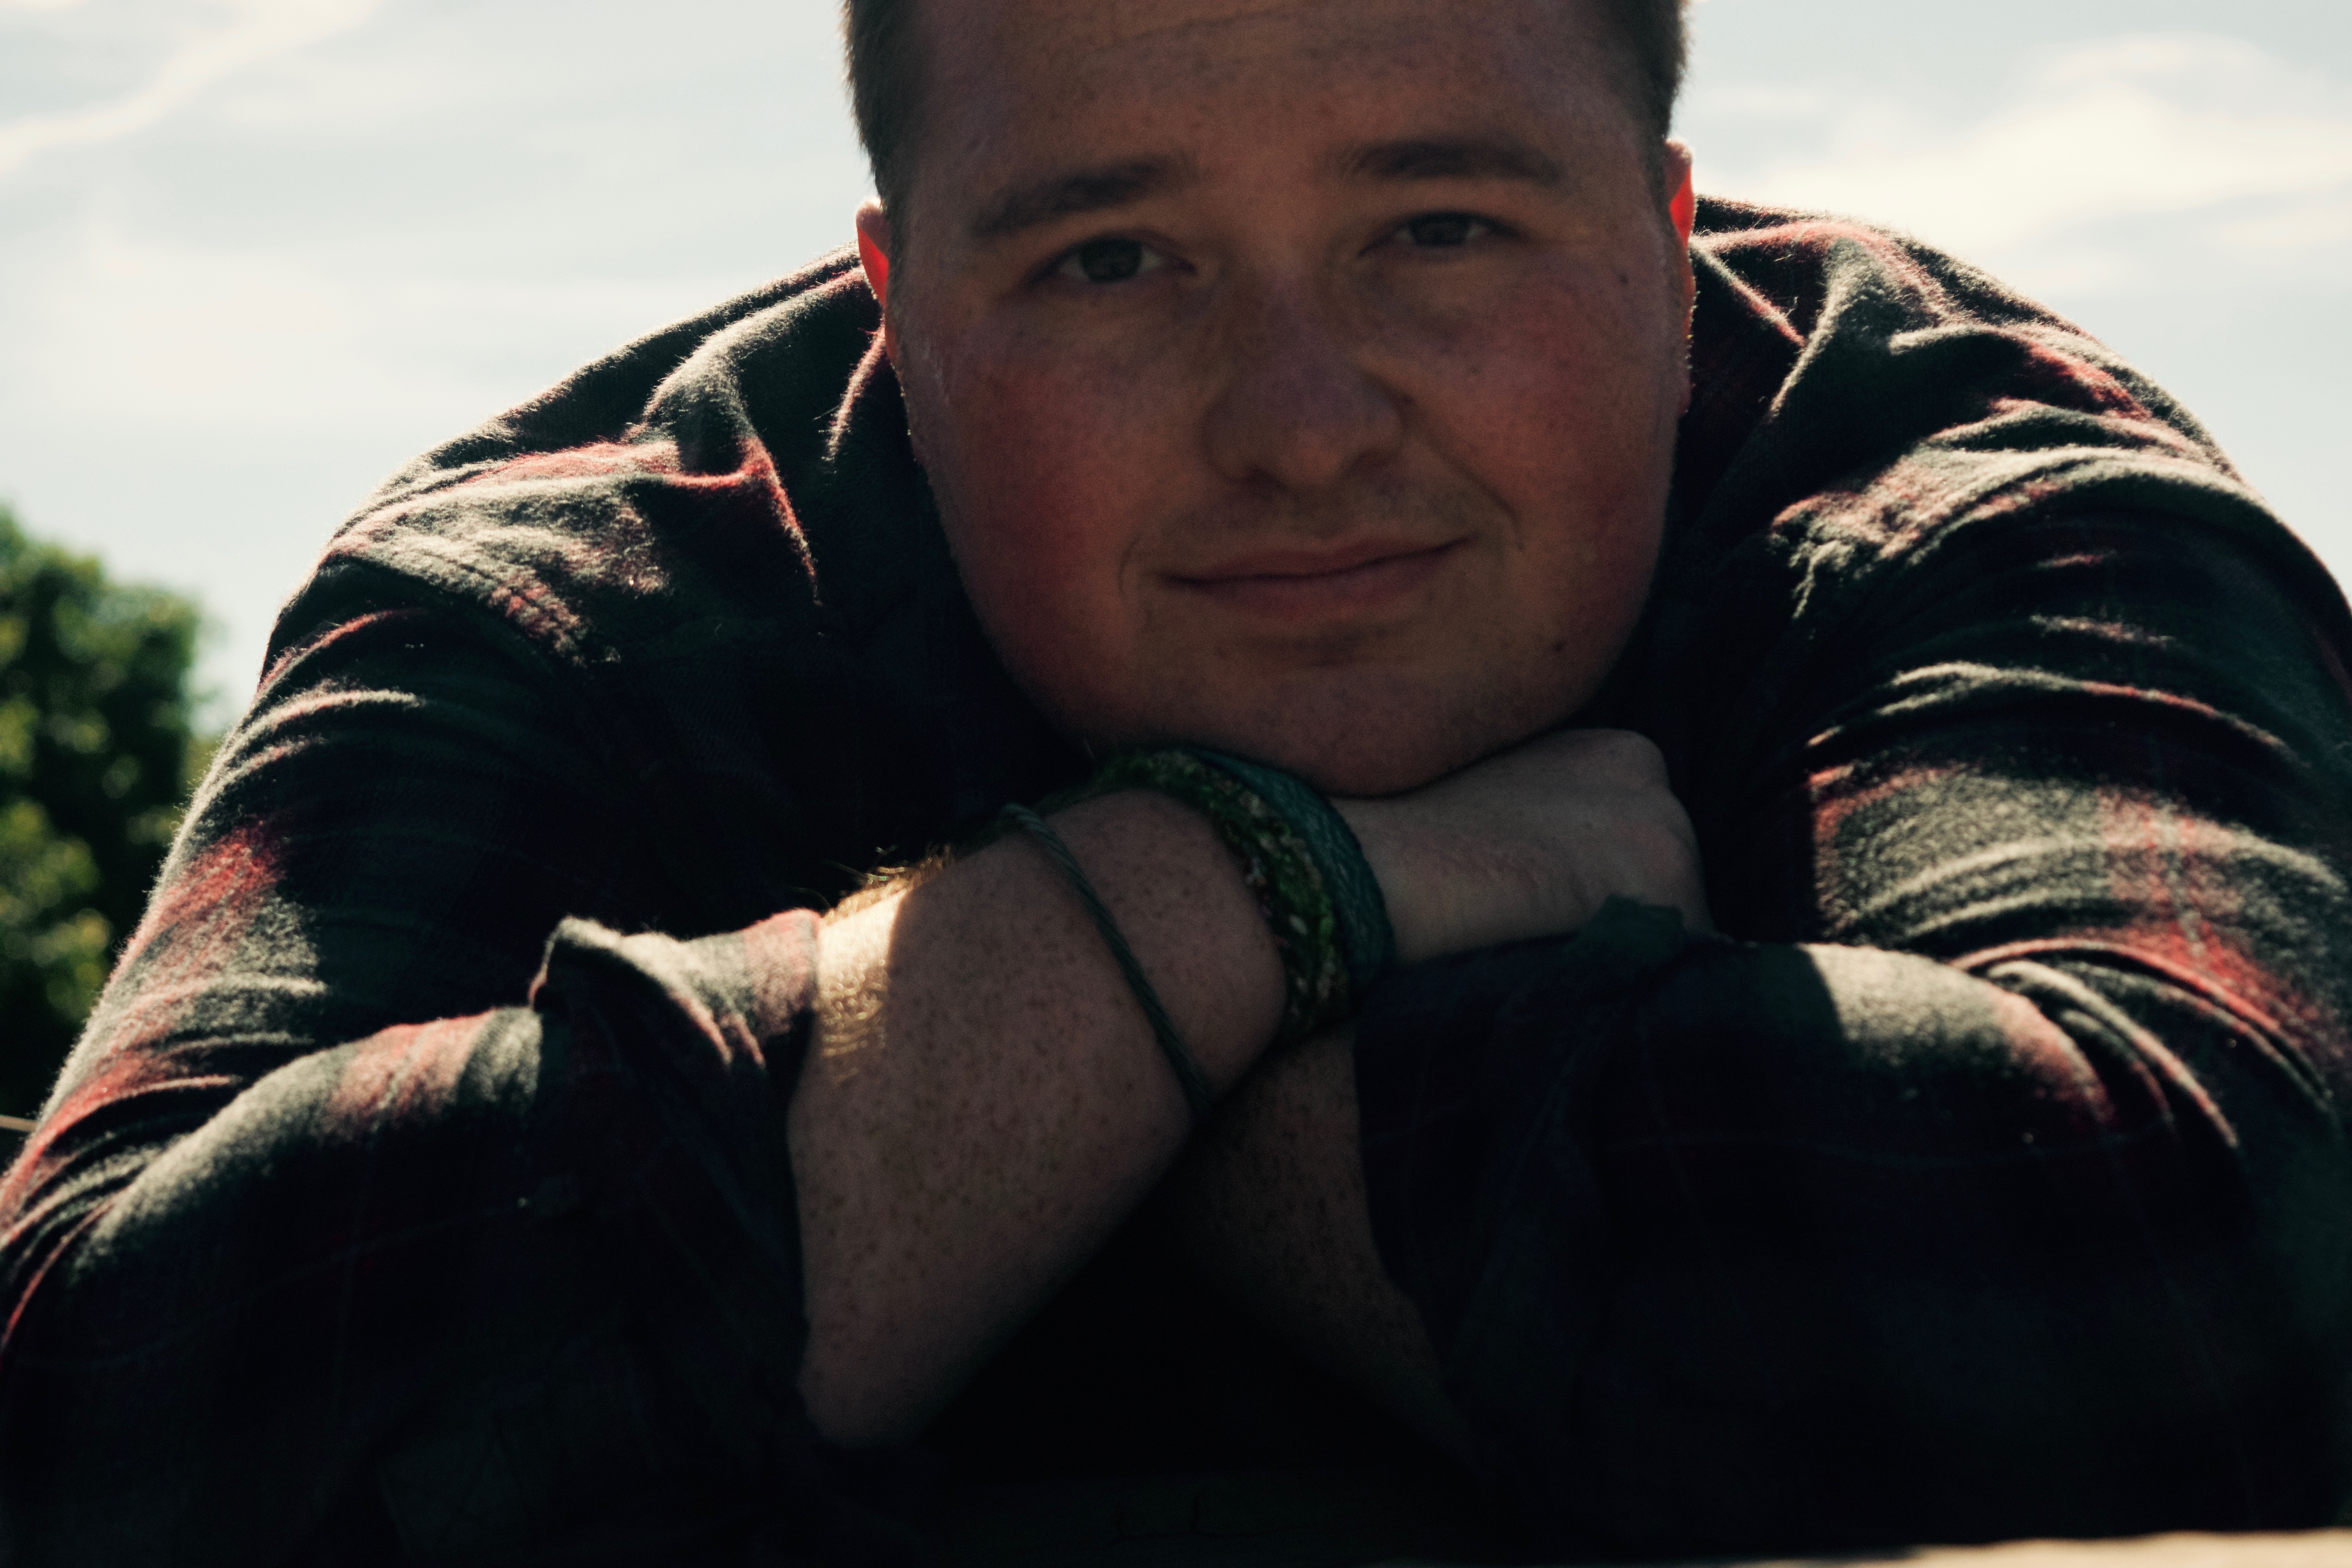
man, person, male, portrait, child, image, emotion